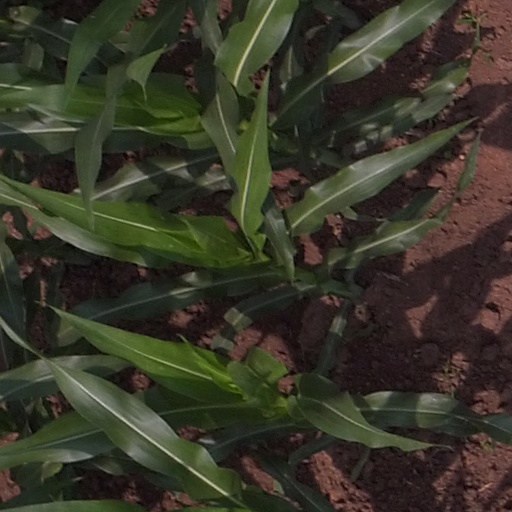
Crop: maize; corn